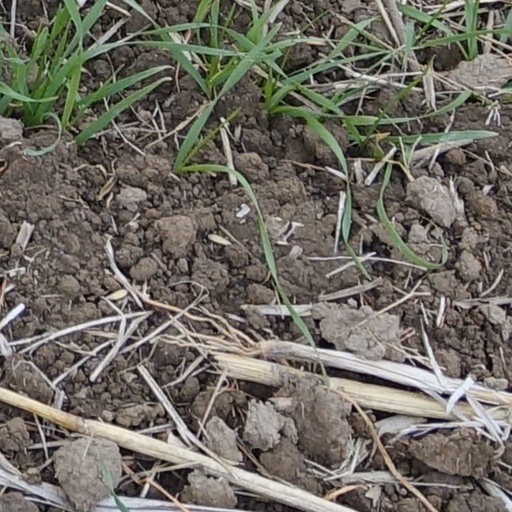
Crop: wheat